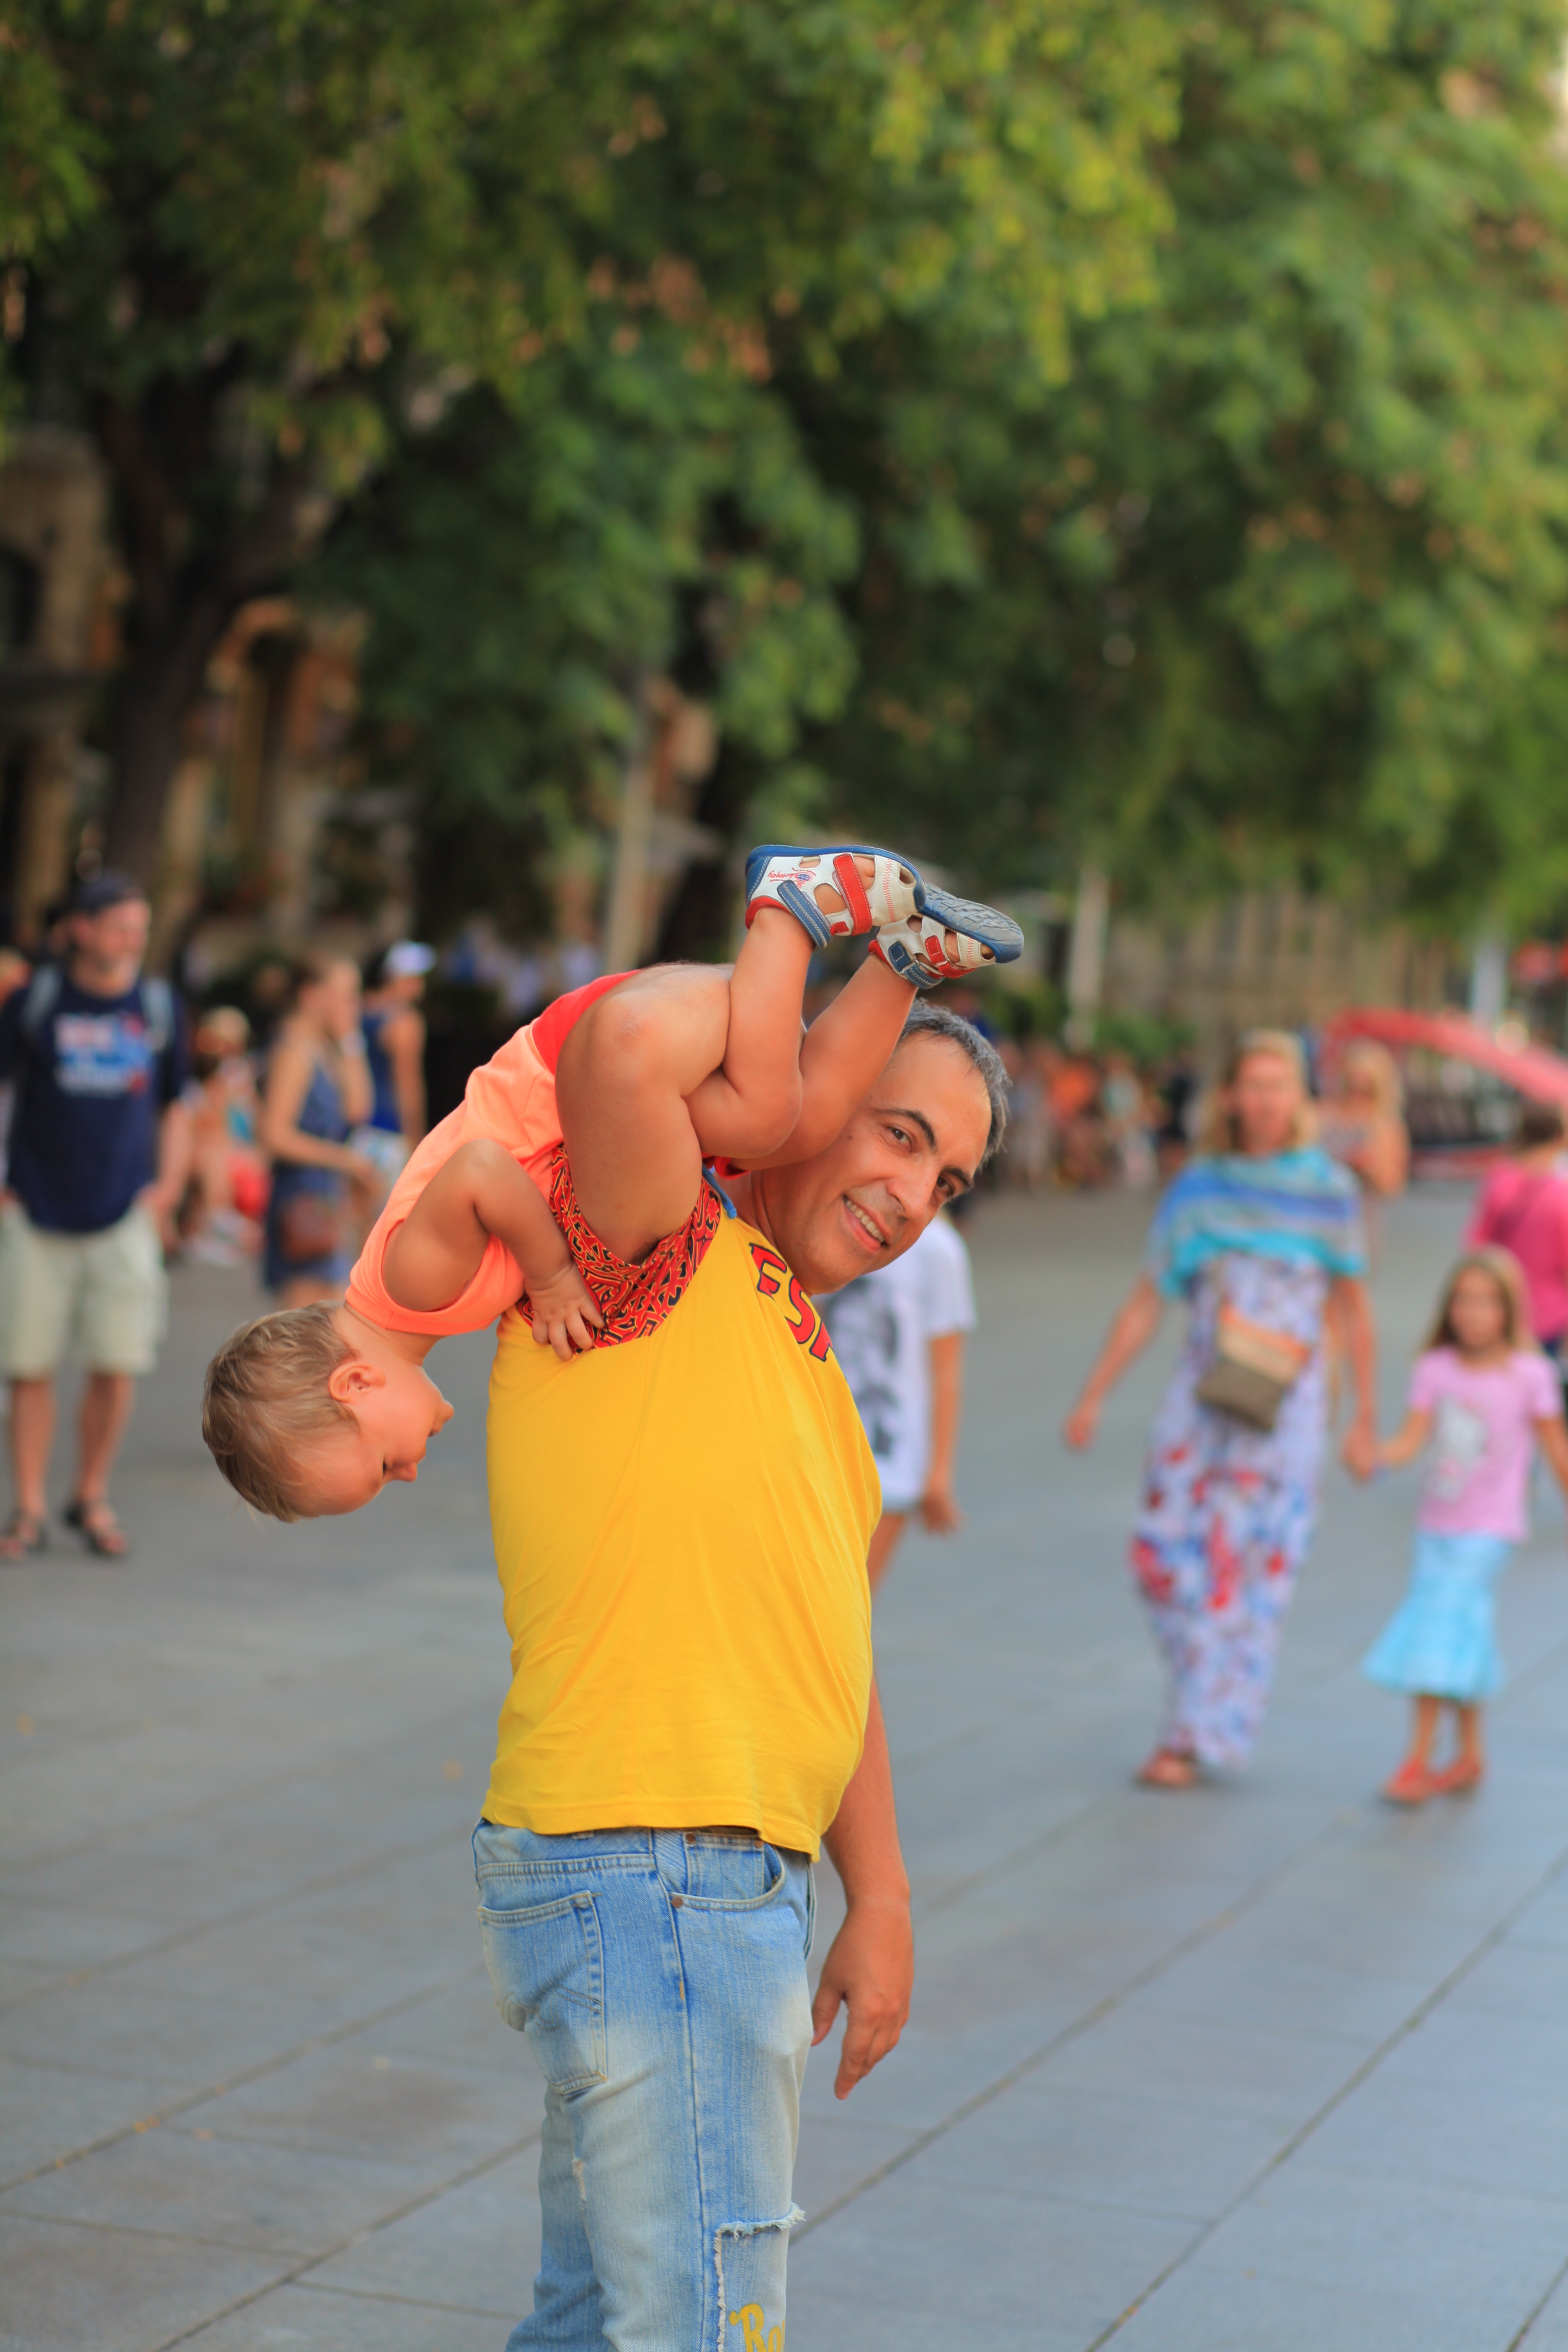
people, father, child, baby, barcelona, family, spain, fun, day, trips, bear on his hands